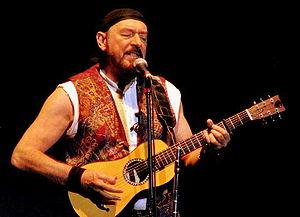
Ian Scott Anderson est un chanteur, compositeur et musicien britannique. Il a été à la tête du groupe de rock progressif Jethro Tull qu'il a formé fin 1967, dissous depuis 2014.